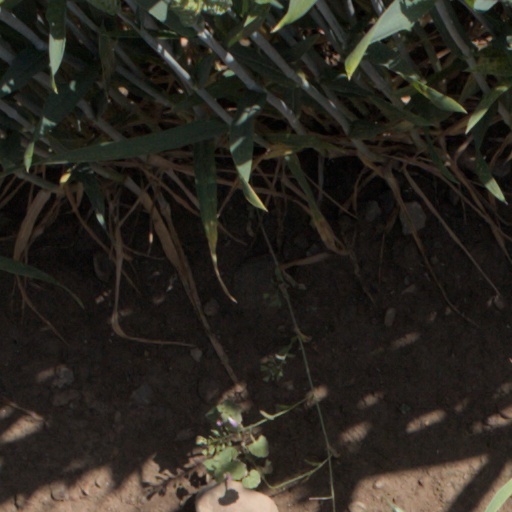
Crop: wheat